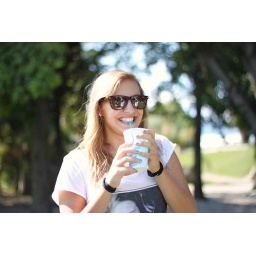
08.08.2010 With light blu nail varnish and black sun glasses! Giuly was walking in Bardolino all day !